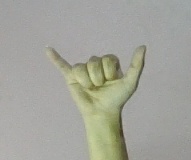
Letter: ya